Islam in Kerala

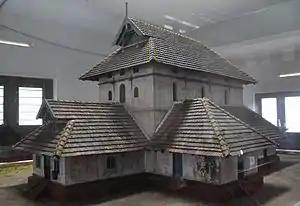
A rebuilt structure of the old Cheraman Juma Mosque, Kodungallur

Islam arrived in Kerala, the Malayalam-speaking region in the south-western tip of India, through Middle Eastern merchants. The Indian coast has an ancient relation with West Asia and the Middle East, even during the pre-Islamic period.